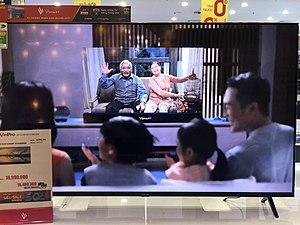
Vingroup est un conglomérat privé vietnamien dont le siège est dans le district de Long Bien à Hanoi, capitale du Vietnam. De son nom complet Vingroup Joint Stock Company, la société cotée à la Bourse d'Hô-Chi-Minh-Ville est dirigée par son fondateur, Phạm Nhật Vượng, le premier milliardaire vietnamien.